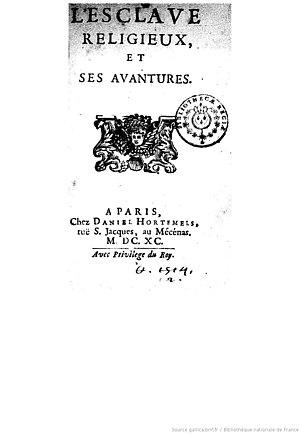
Titre